Logical Investigations (Husserl)

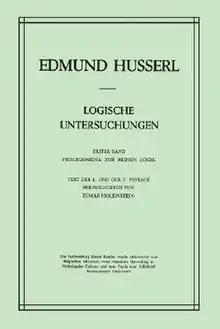

The Logical Investigations (1900–1901, second edition 1913) is a two-volume work by the philosopher Edmund Husserl, in which the author discusses the philosophy of logic and criticizes psychologism, the view that logic is based on psychology.